Rakesh Pal Singh

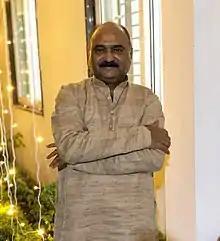

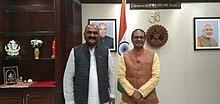

Rakesh Pal Singh (born 3 June 1959) is an Indian politician and a Madhya Pradesh Legislative Assembly member in the Keolari. He is member of the Bharatiya Janata Party.